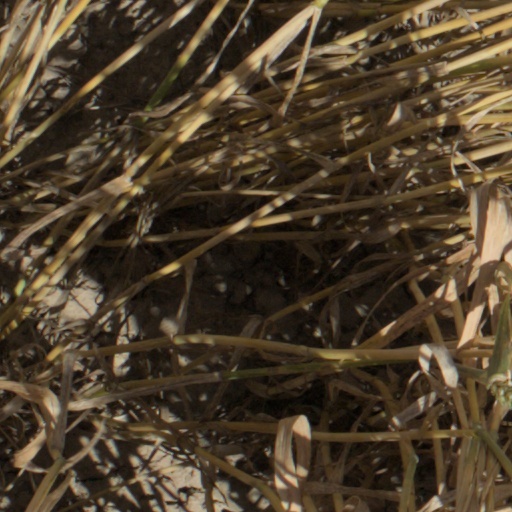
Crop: wheat